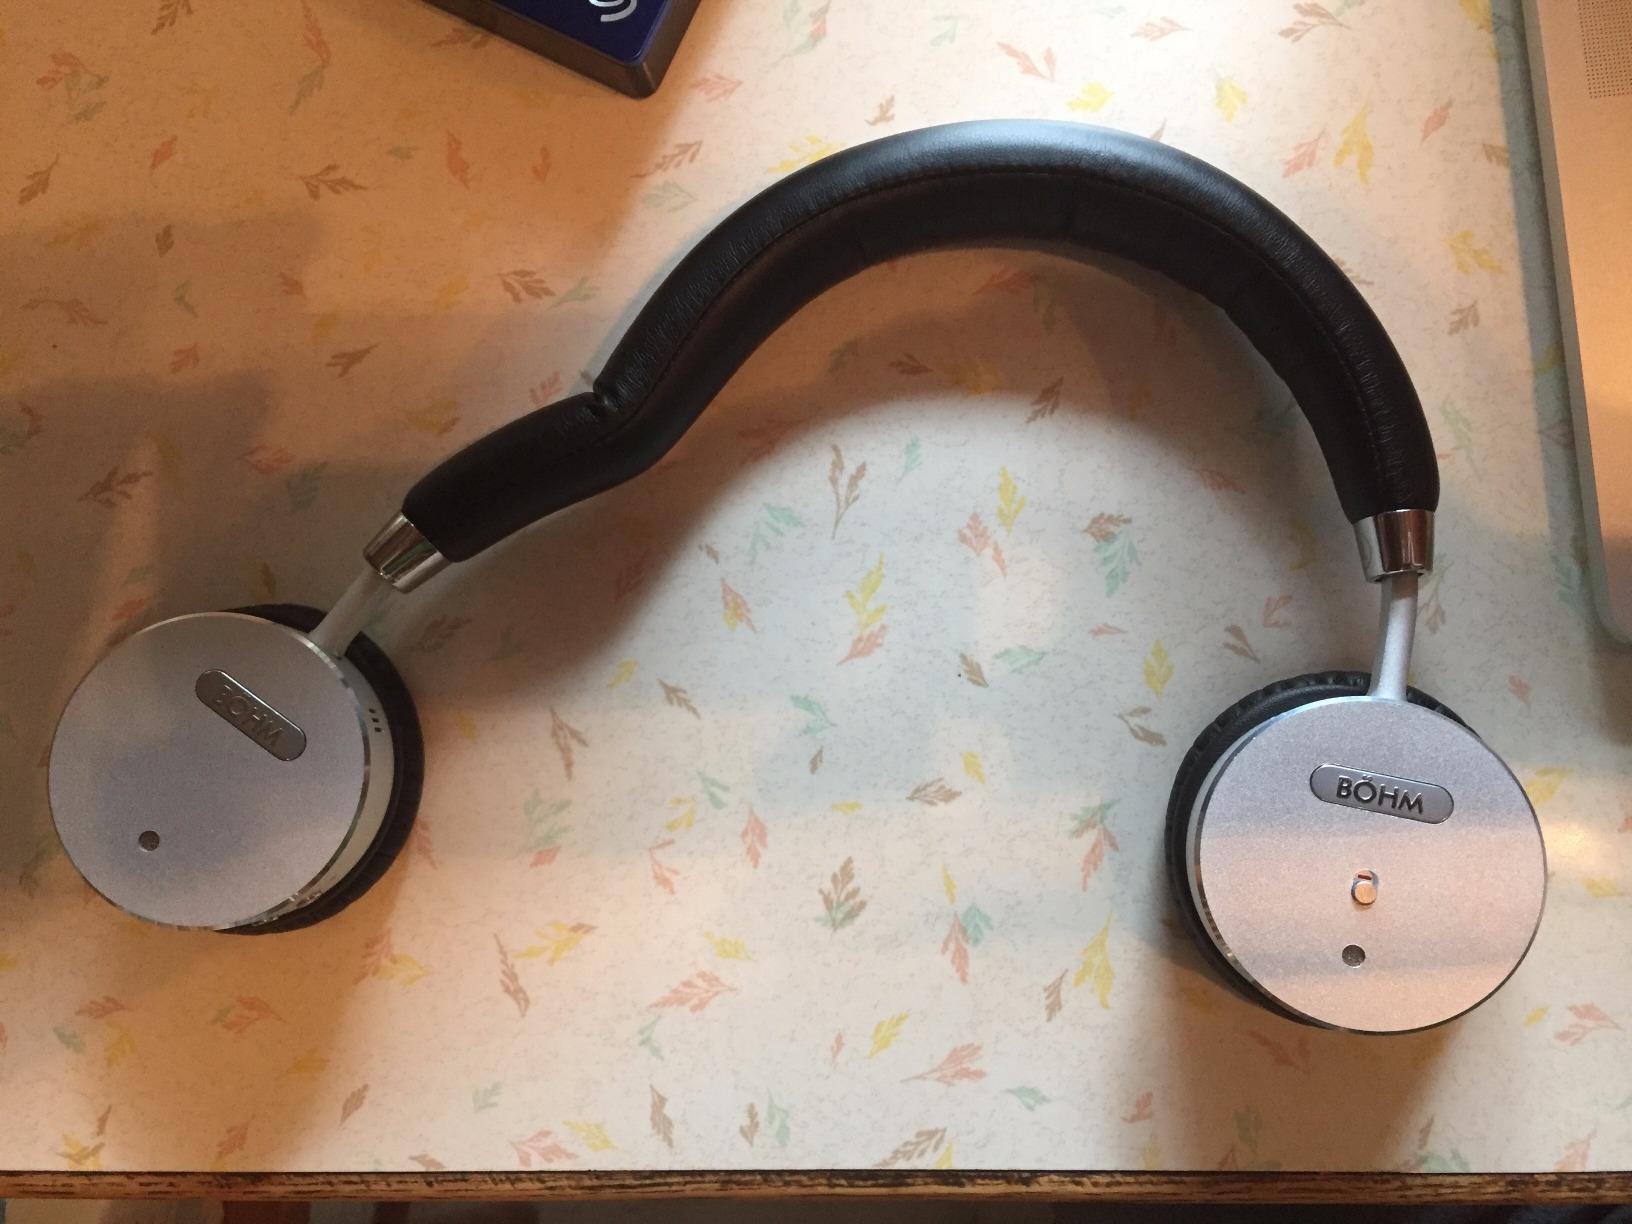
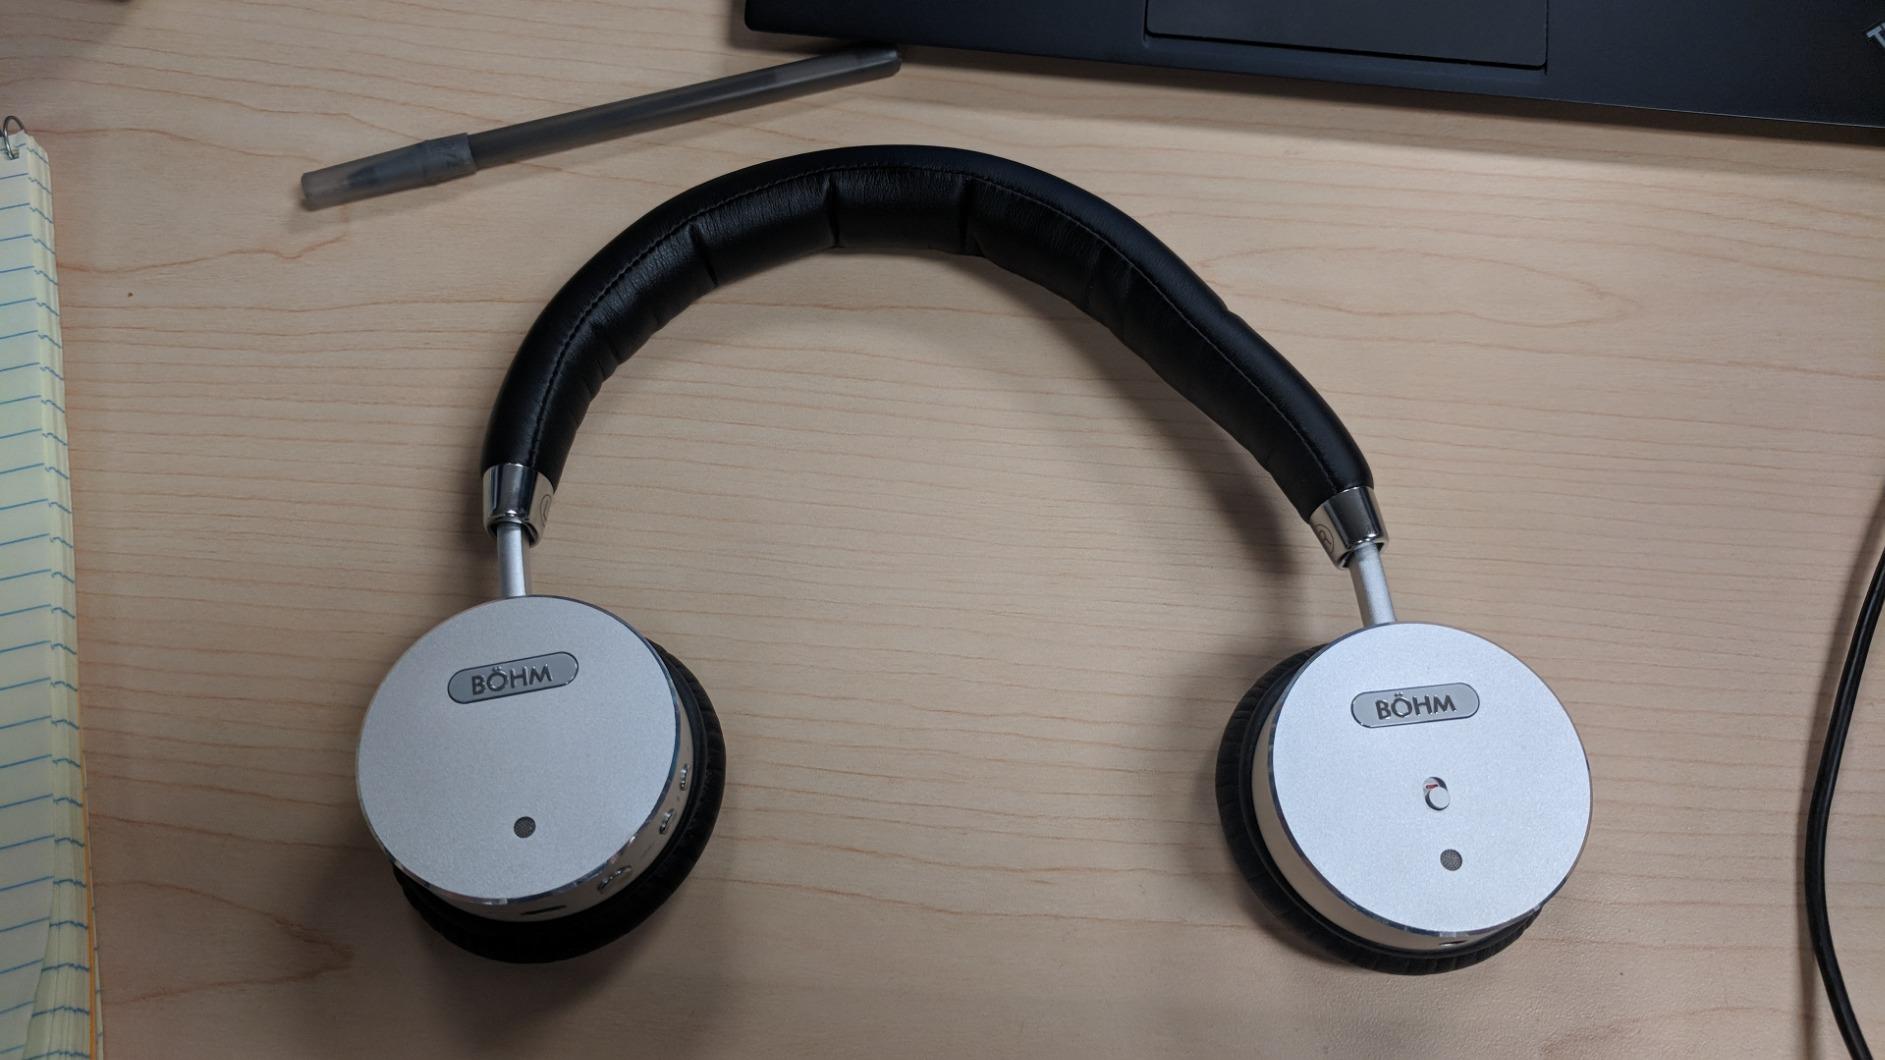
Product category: headphones
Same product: yes